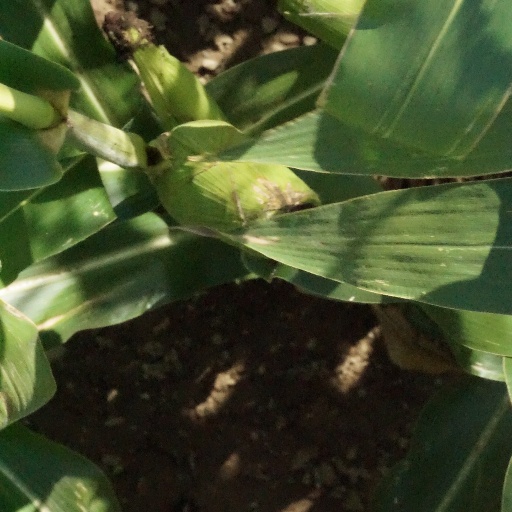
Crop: maize; corn